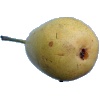
Label: Pear 2